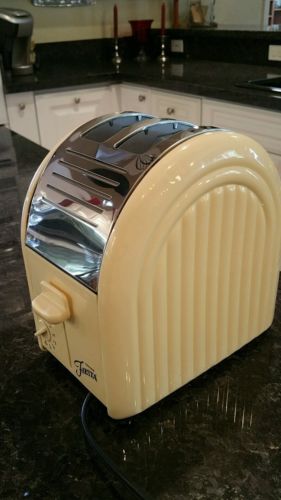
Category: toaster